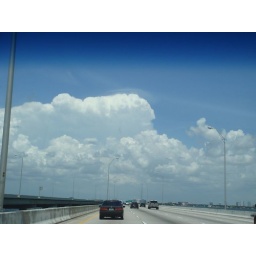
Driving over the sea .. on a clear sky day.